Sandia Peak Ski Area

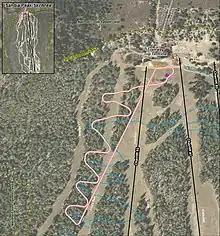
Map of the proposed mountain coaster (red path)

Sandia Peak hosts skiers of all skills and ages. Ice skating, cross country, endurance skiing, and uphill and downhill skiing and snowboarding is accommodated at the resort. No tubes or sleds are allowed at the resort; a tubing and sledding "snow play area" is provided by the Forest Service across the highway from the resort at Capulin Spring. The Snow Sports School provides ski and snowboard lessons and the Cubby Corner school provides lessons to young children on a private slope. There is a shop for renting winter sports equipment at the ski lodge; those arriving via the tramway to the summit necessarily must bring their own equipment to ski. The resort routinely hosts races and competitions.